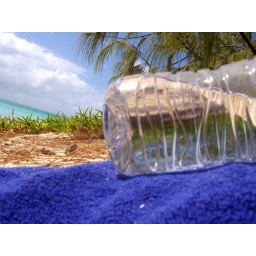
I was lying down on the beach and became fascinated by the distortion of the background through the bottle of water.....